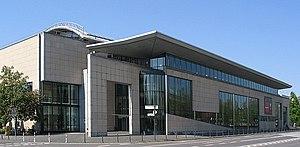
La maison de l’Histoire de la République fédérale d’Allemagne est un musée créé à Bonn en 1989 et ouvert en 1994, consacré à l’information et à la documentation sur l’histoire de la République fédérale d’Allemagne et de la République démocratique allemande.
Un compteur de la dette publique est un compteur, en général placé dans un espace public, affichant le montant présumé de la dette publique d'un pays, en temps réel.